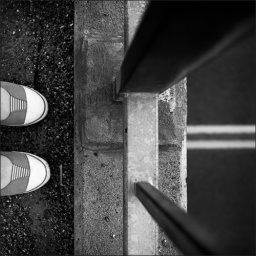
This version didn't have the red car so I kind of liked it better in B&amp;amp;W.